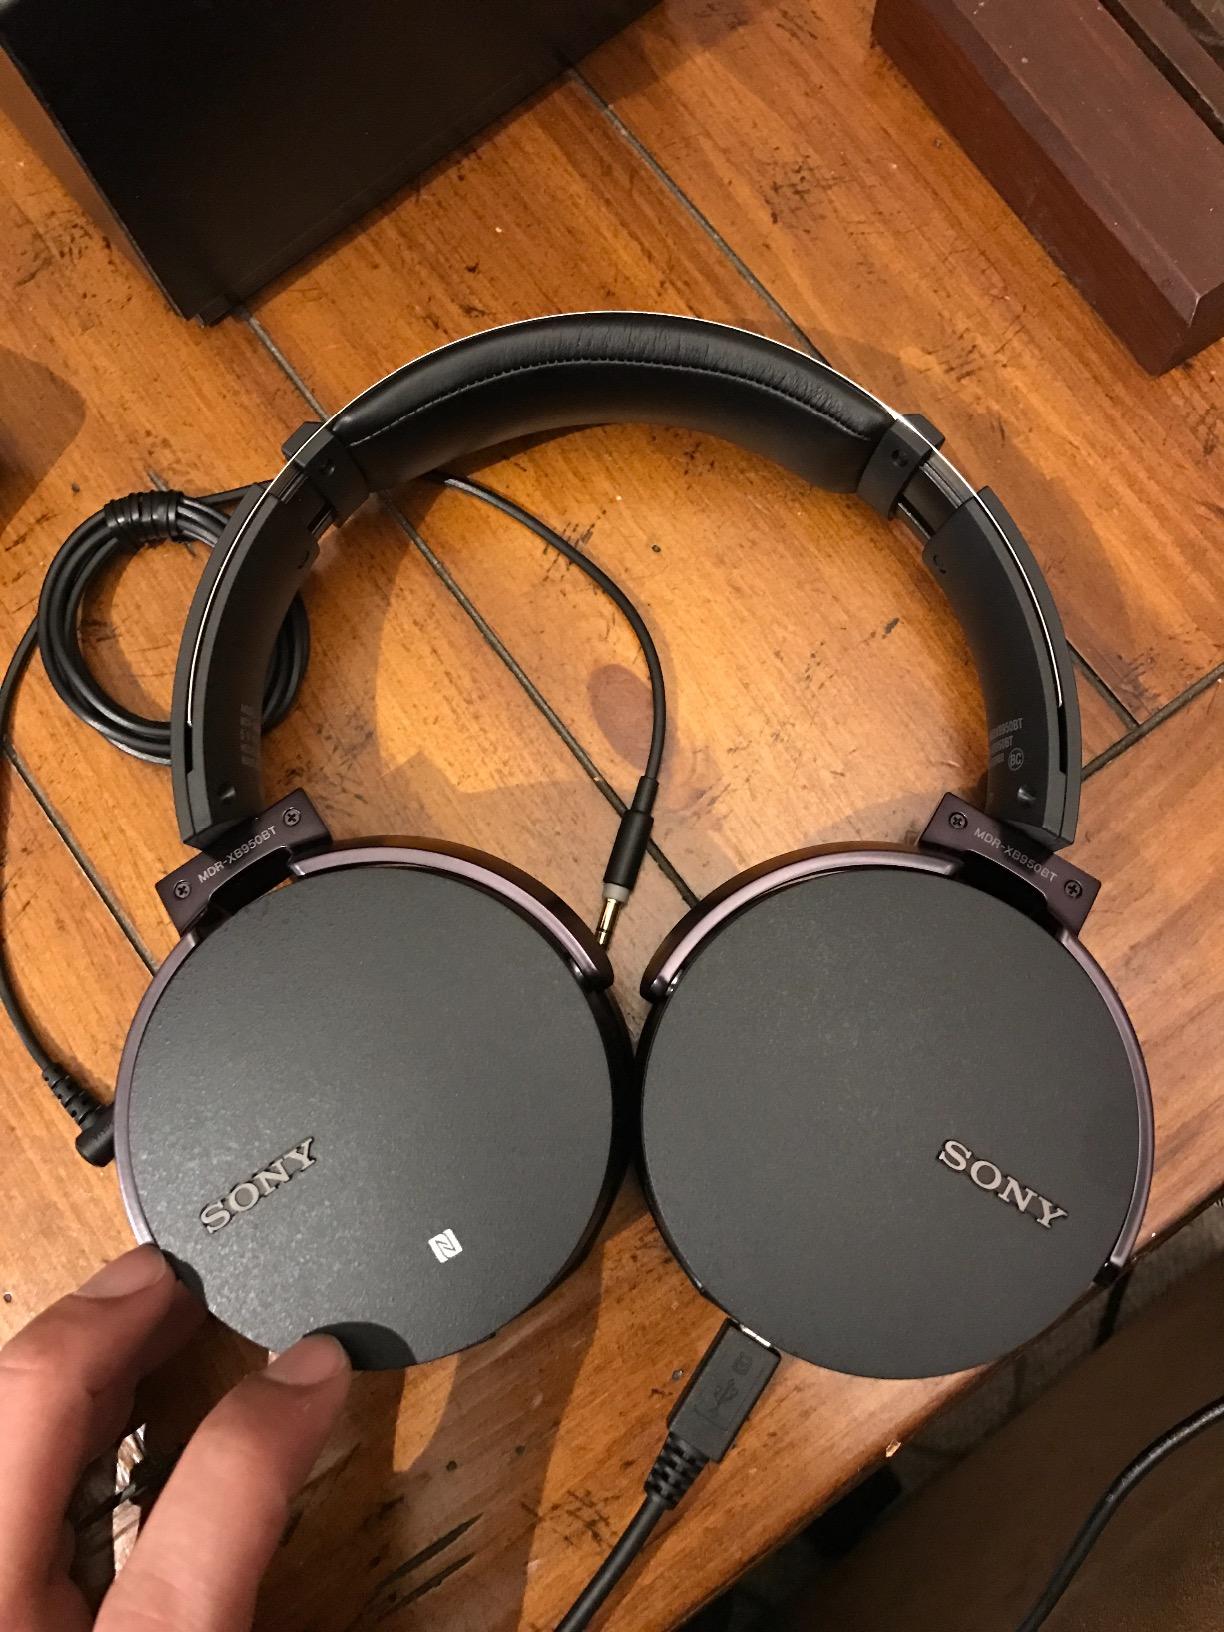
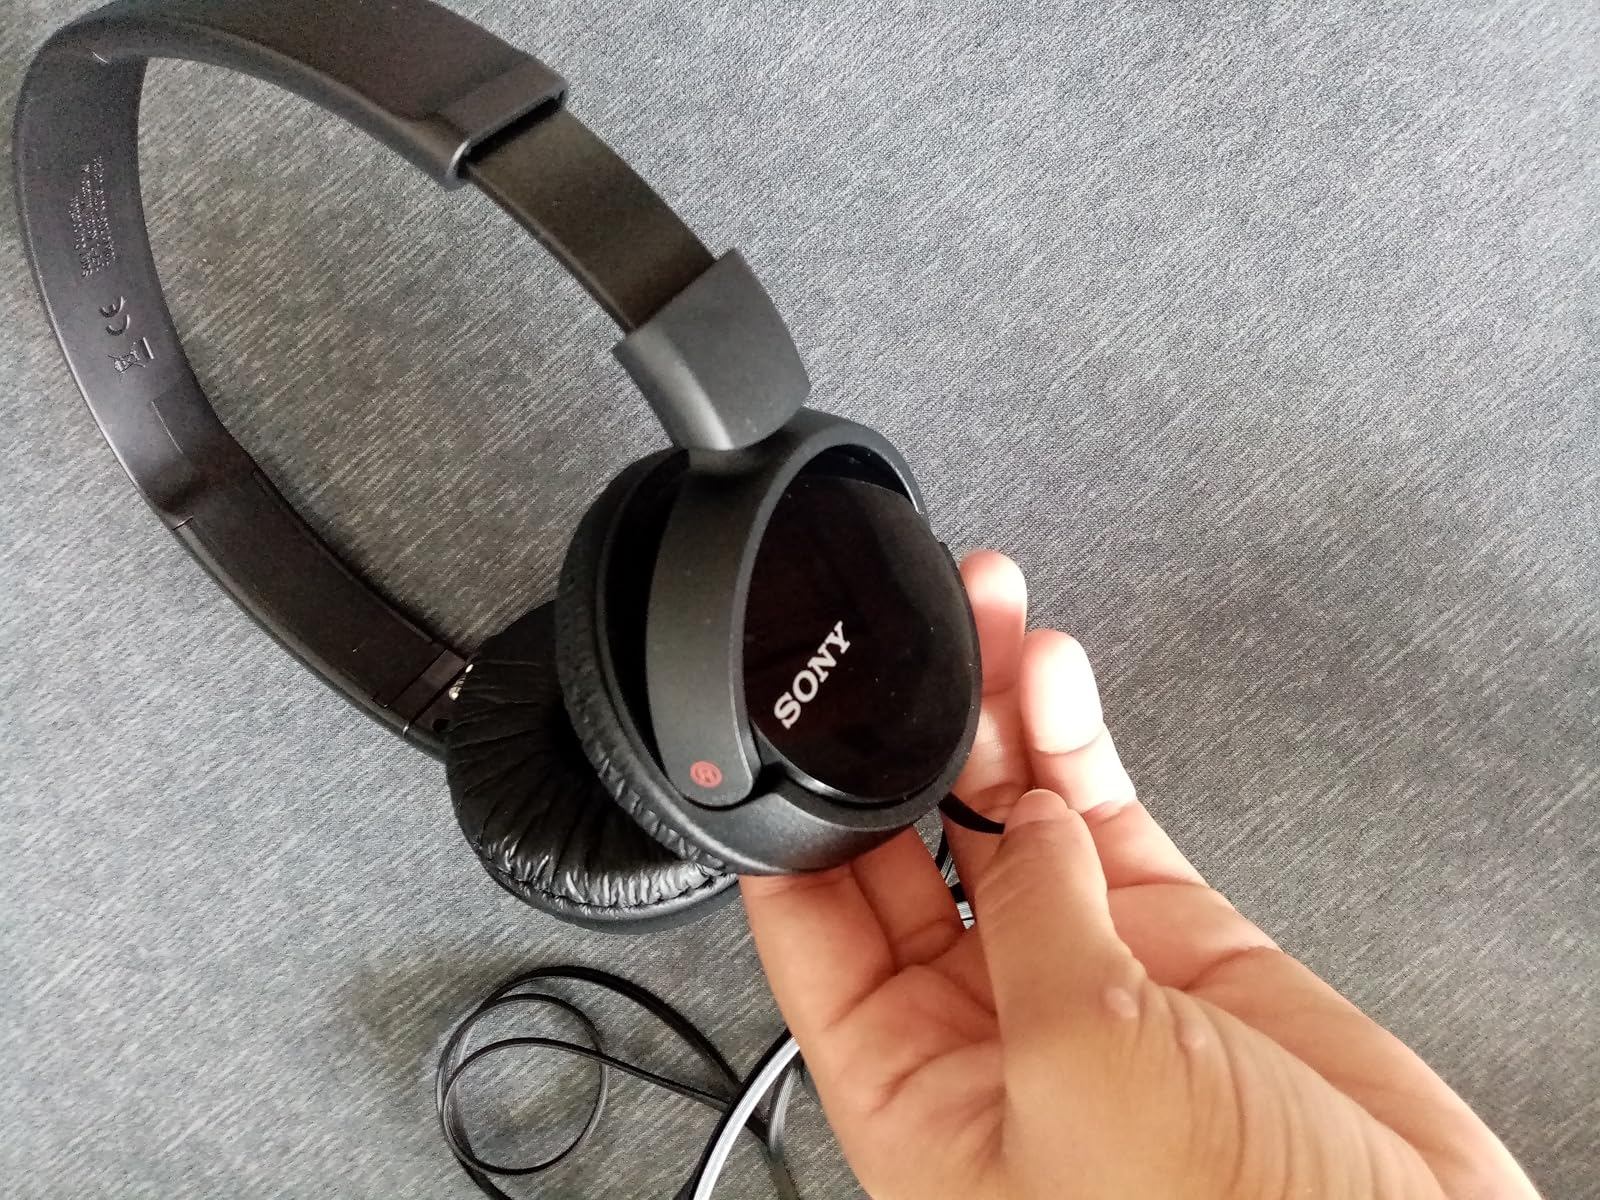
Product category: headphones
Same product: no